List of historic properties in Casa Grande, Arizona

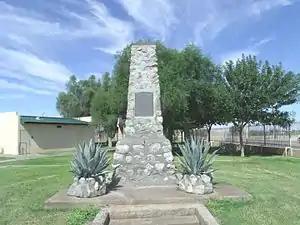
The Pvt. Matthew B. Juan monument in the town of Sacaton, Arizona.

Michael Sullivan was a local stonemason who in the 1920s built various structures of fieldstone in Casa Grande. The stones collected from the surface of fields where it occurs naturally. The stones used as fieldstones are building construction materials which are collected from the surface of fields where they occur naturally. Sullivan's last completed project was the Pvt. Matthew B. Juan monument in the town of Sacaton, Arizona. Sullivan did not see the dedication of this monument as he died on February 25, 1928, of a heart attack while en route to Sacaton for a visit. Among the structures which he built are the following: